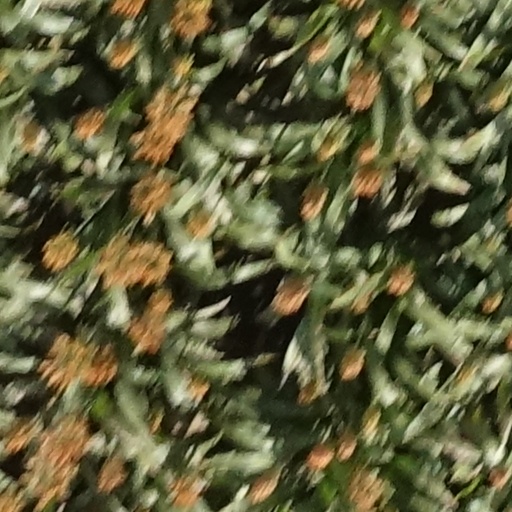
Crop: sorghum